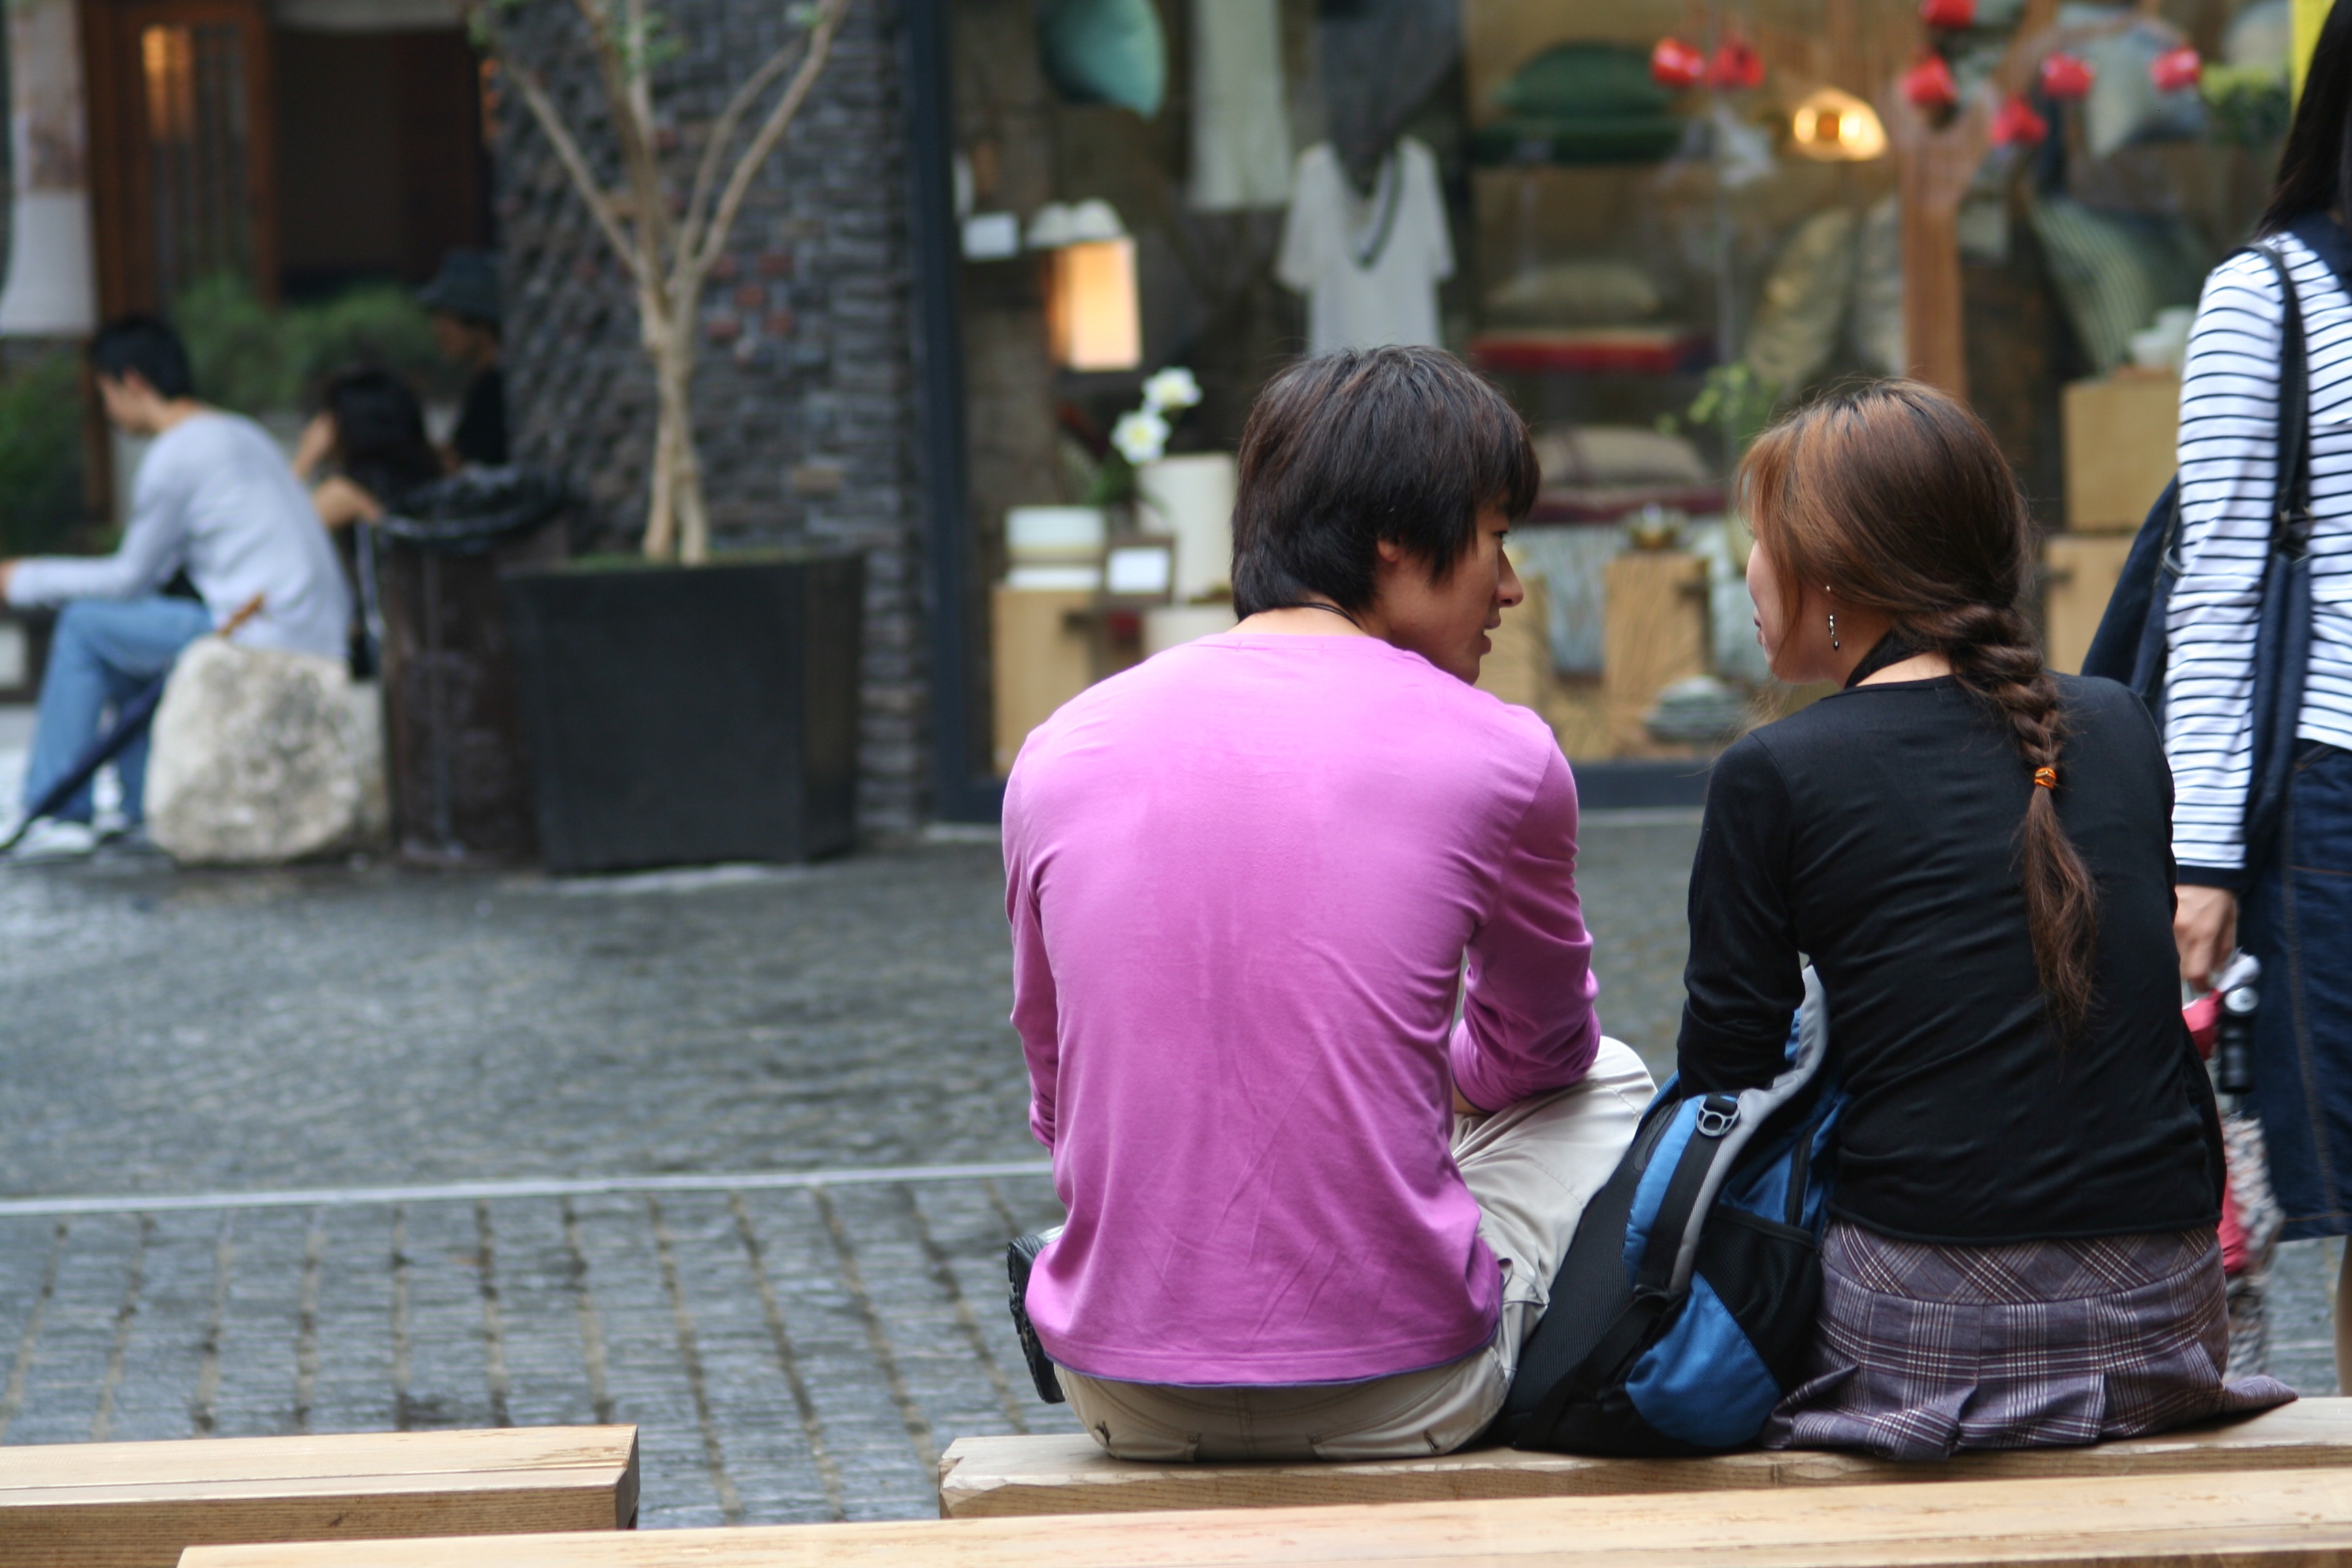
man, pedestrian, person, people, girl, woman, road, street, female, love, young, spring, color, couple, romance, romantic, child, korea, relationship, temple, seoul, interaction